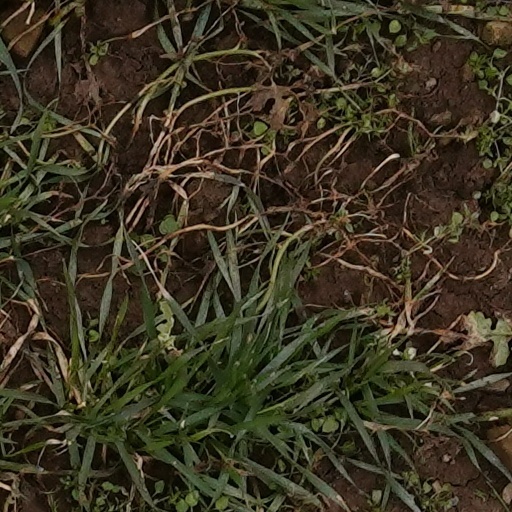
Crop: wheat